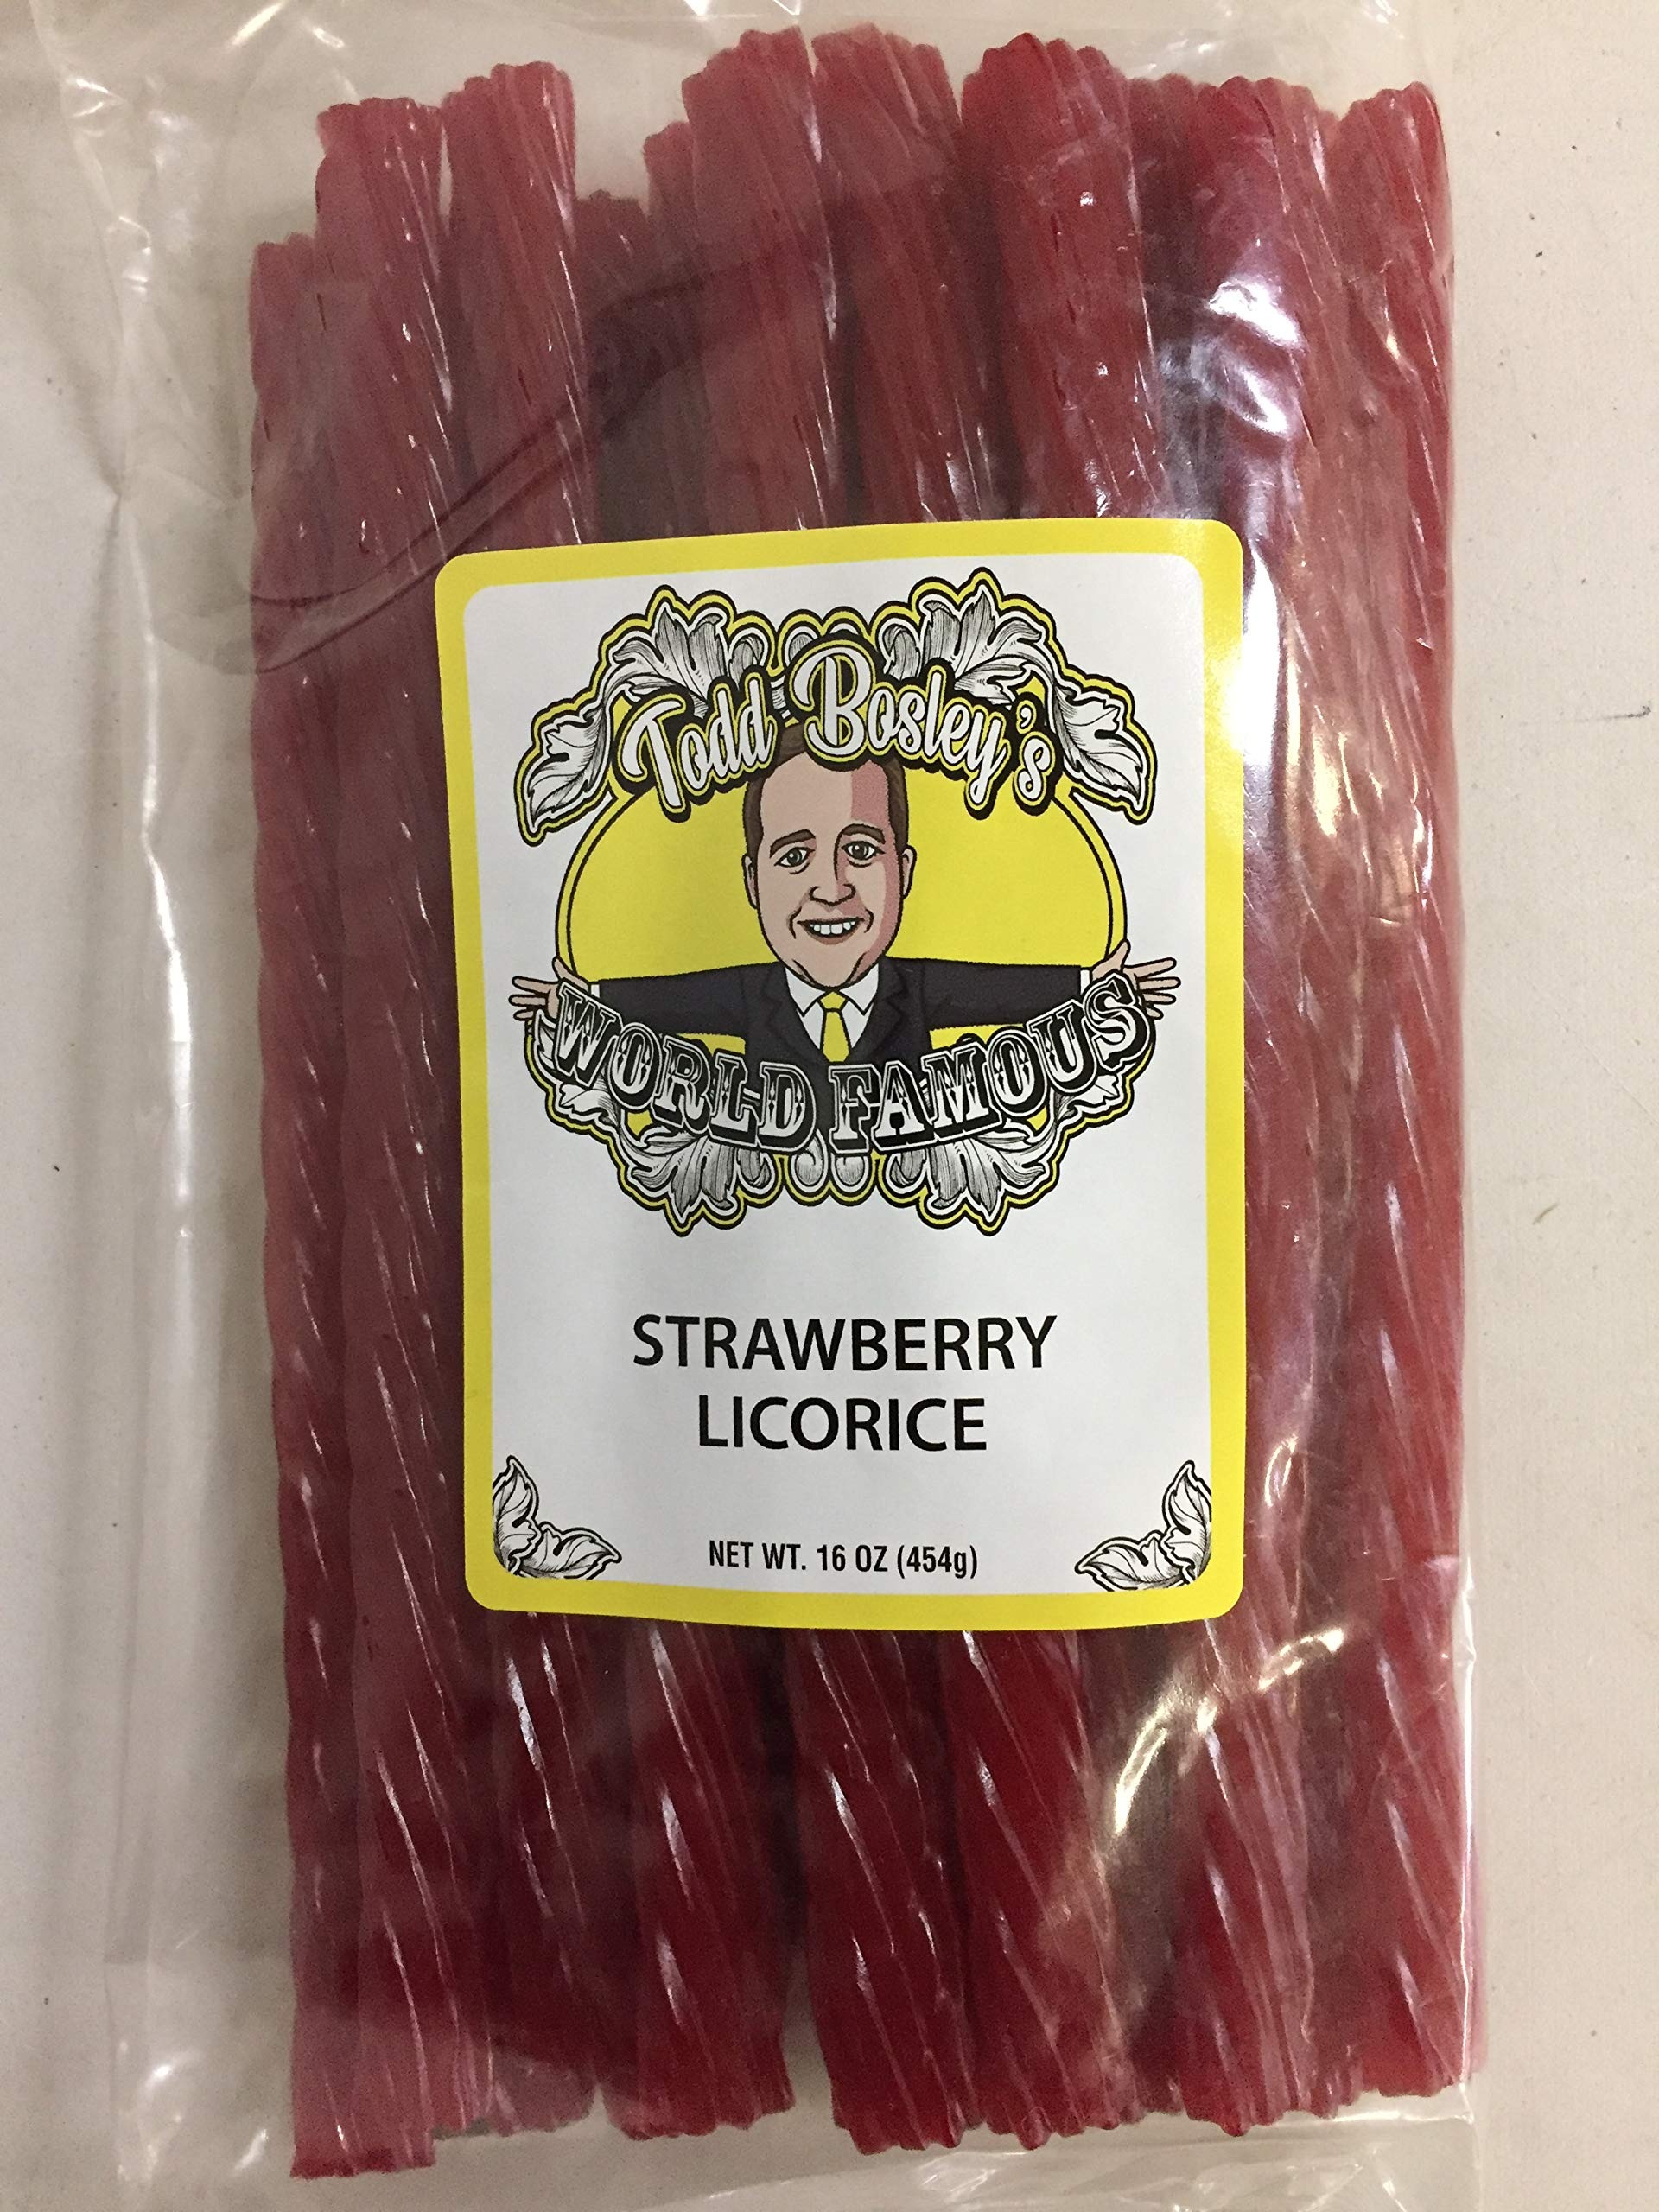
Item Name: Todd Bosley's World Famous 16 Oz Strawberry Licorice
Bullet Point: Delicious Strawberry Licorice
Product Description: Delicious Strawberry Licorice. The best you'll ever try!
Value: 16.0
Unit: Ounce

Price: 19.99